Jewish Agency for Israel

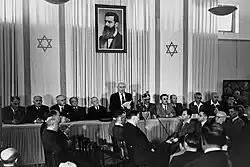
David Ben-Gurion, Chairman of the Jewish Agency, declaring the establishment of the State of Israel, in Tel Aviv, May 14, 1948. Ben-Gurion became Israel's first Prime Minister.

Frustrated with the United Kingdom's continued anti-Zionist stance, the Jewish Agency helped put together an agreement signed by the Hagannah, the Irgun, and the Lehi to form a United Resistance Movement against the British. In 1946 British troops raided Jewish Agency headquarters as part of Operation Agatha, a broad effort to quash Jewish resistance in Palestine. Important figures in The Agency including Moshe Sharett, head of the agency's political department, and Dov Yosef, member of the agency's executive committee, were arrested and imprisoned in Latrun.